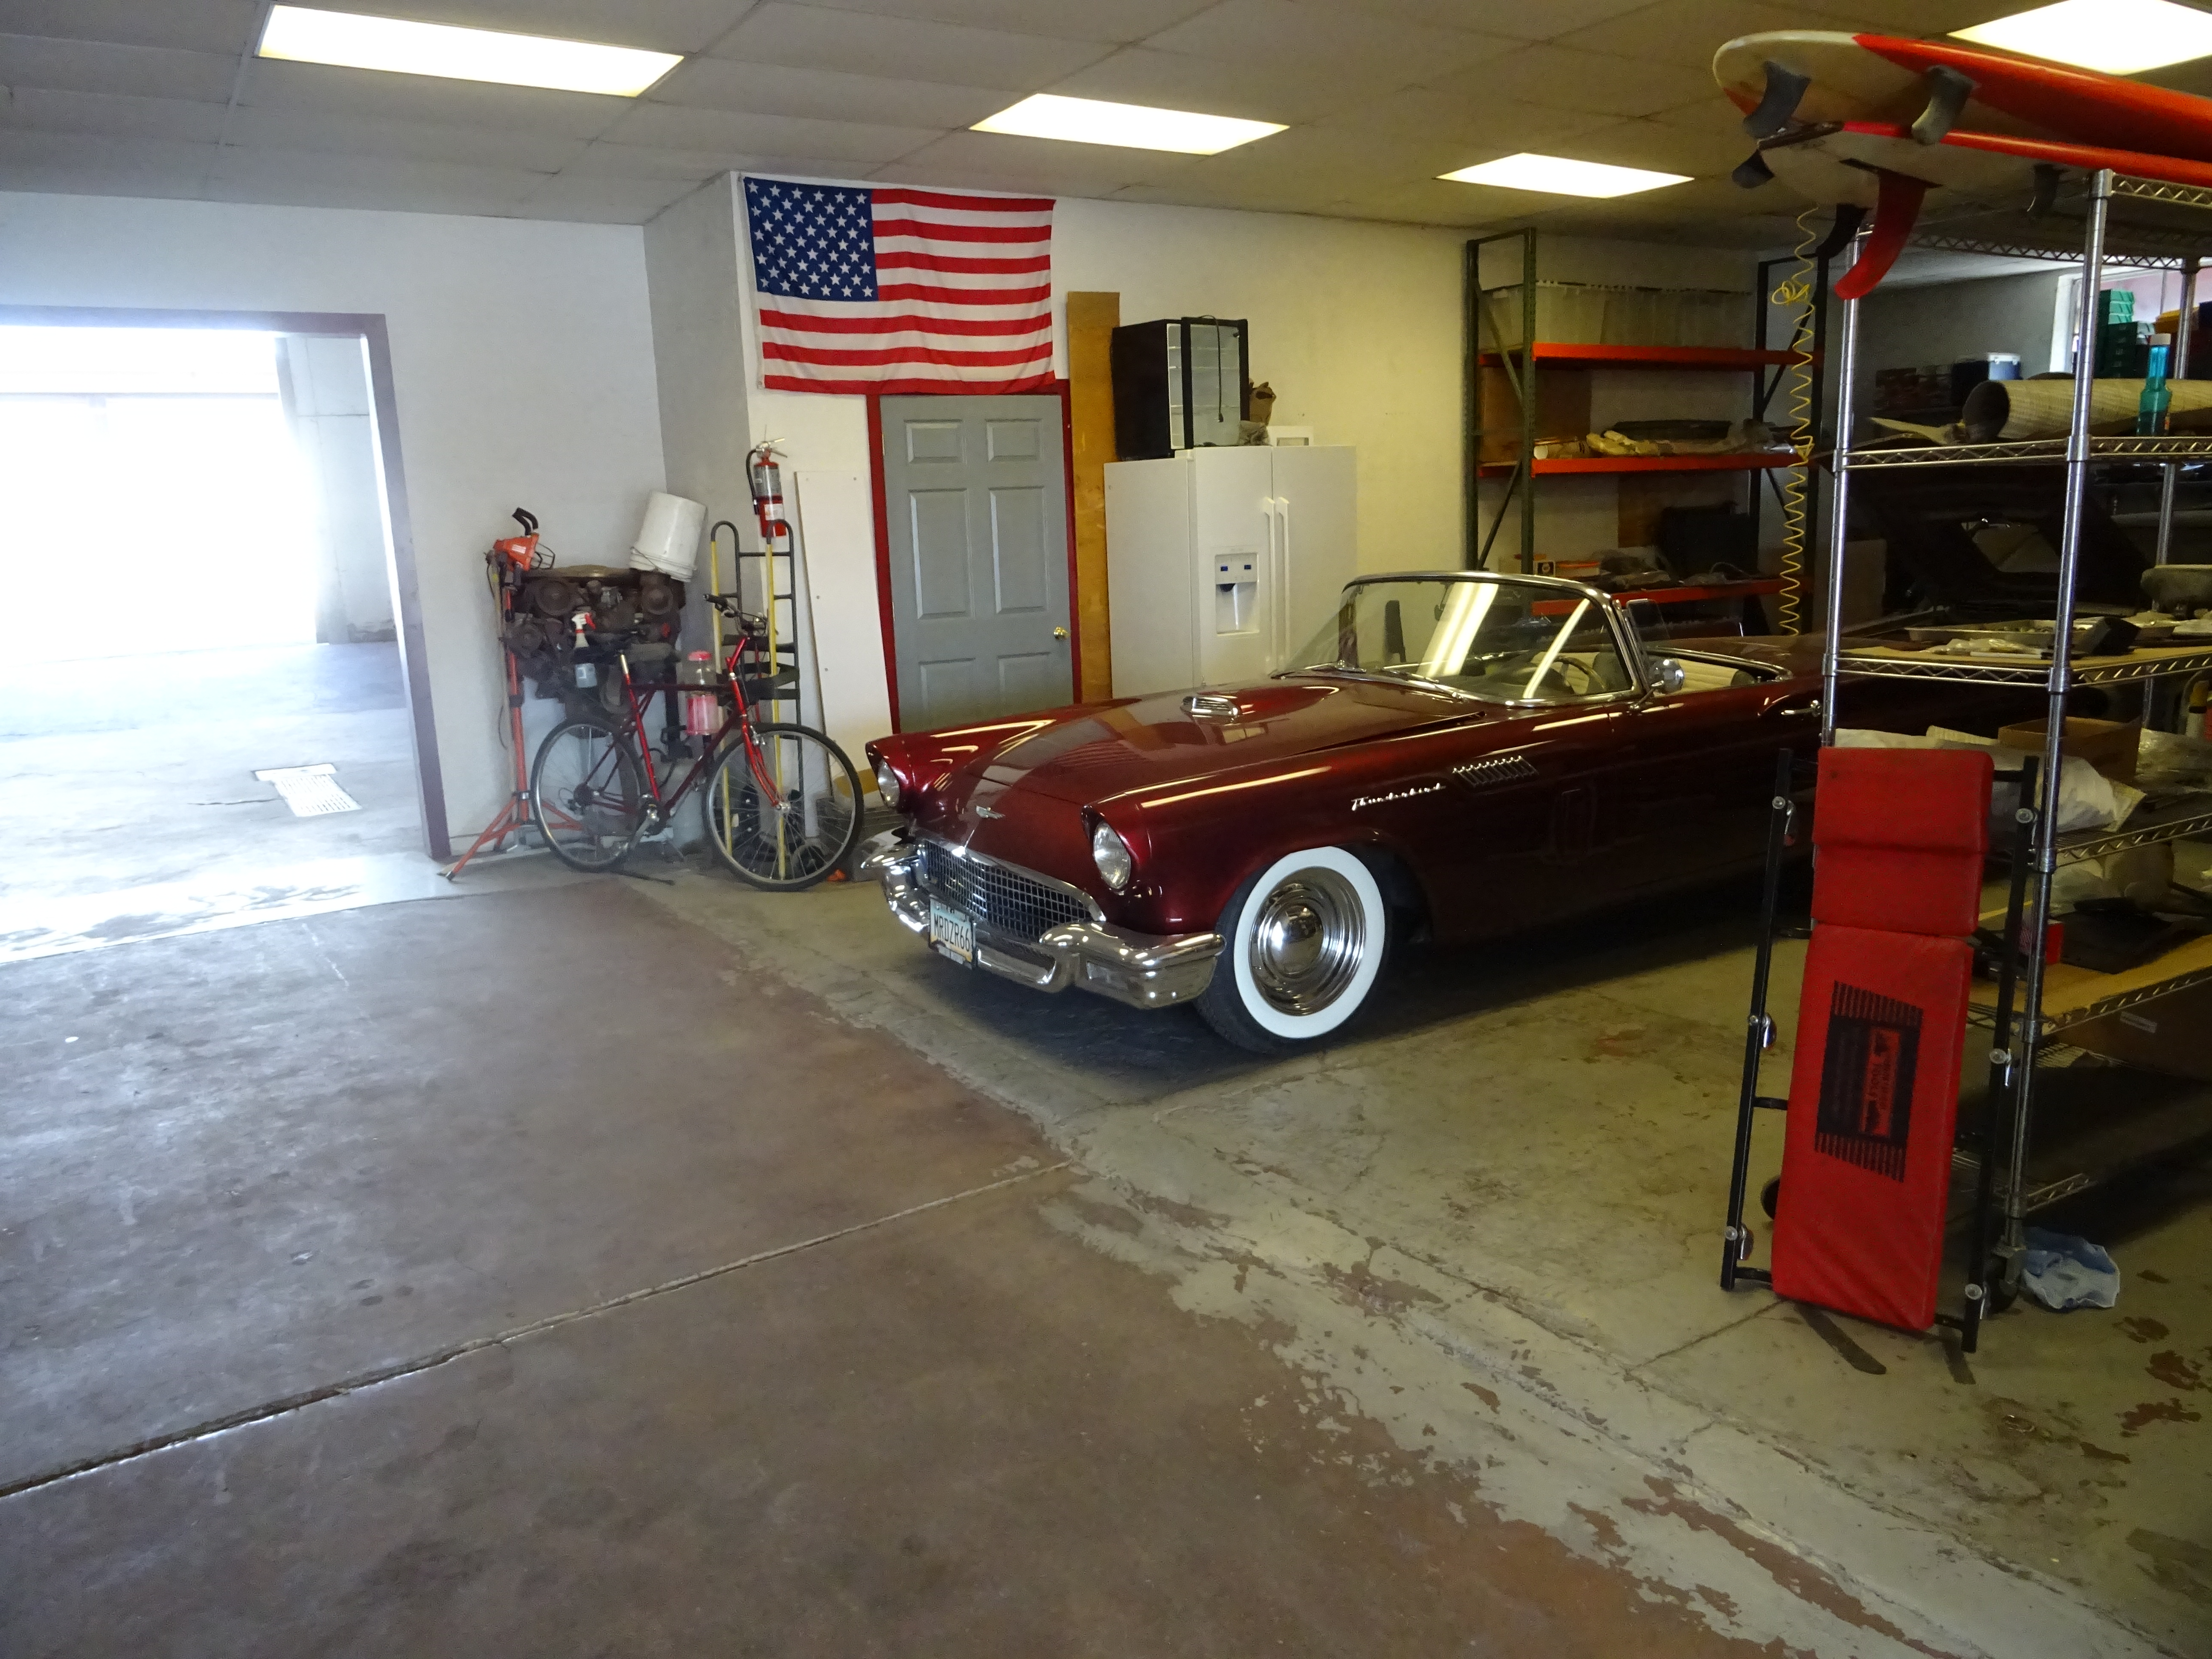
US old car, kingman, route 66, arizona, land vehicle, vehicle, automobile repair shop, car, classic car, floor, classic, flooring, sedan, garage, coupe, hardtop, antique car